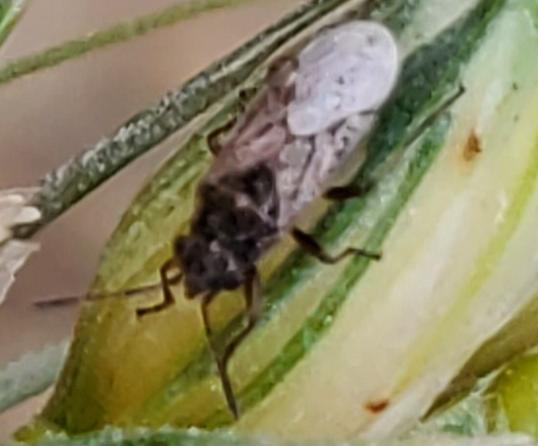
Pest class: predators